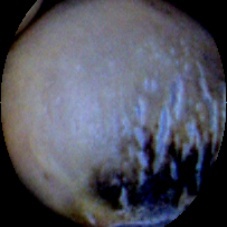
Label: Spotted